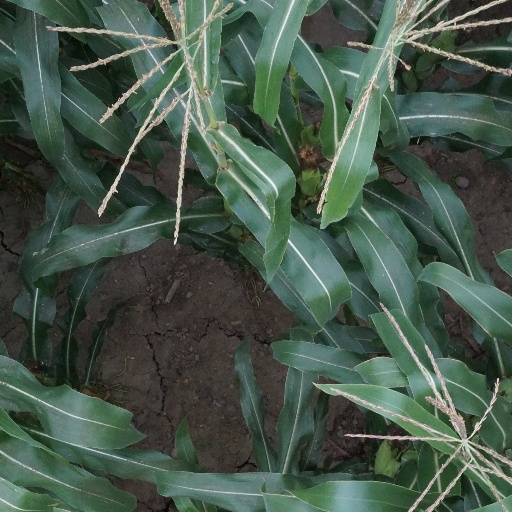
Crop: maize; corn